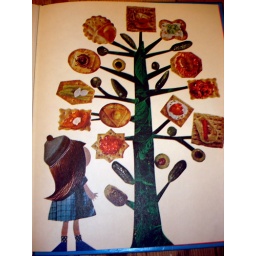
a girl looking at a tree covered in crackers and biscuits.